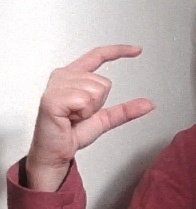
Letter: dal